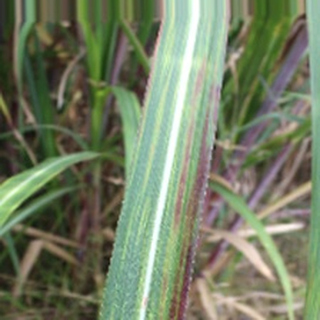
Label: sugarcane_bacterial_blight